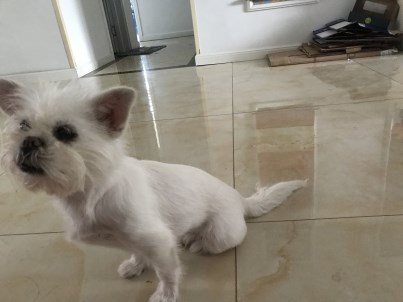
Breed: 480-n000125-Pekinese